Alpina B7 (F01)

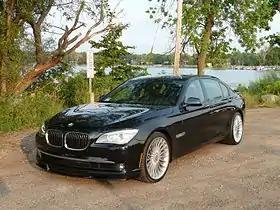
Alpina B7 (F02) (pre face-lift)

The Alpina B7 (F01) is the fourth generation of the high-performance BMW 7 Series manufactured by Alpina from 2011 until 2015. Based on the BMW 7 Series (F01), the car was introduced to the public at the 2010 Chicago Auto Show and was available in normal and long-wheelbase versions, with xDrive or rear-wheel drive. The B7's engine was hand-built at the Alpina factory at Buchloe and then sent to the BMW factory in Dingolfing to be put into the body shell. The car was painted and initially assembled at the Dingolfing plant and was then sent back to Alpina for final assembly. It was the second Alpina B7 to be offered in North America, with 1,740 examples imported and sold in the United States.